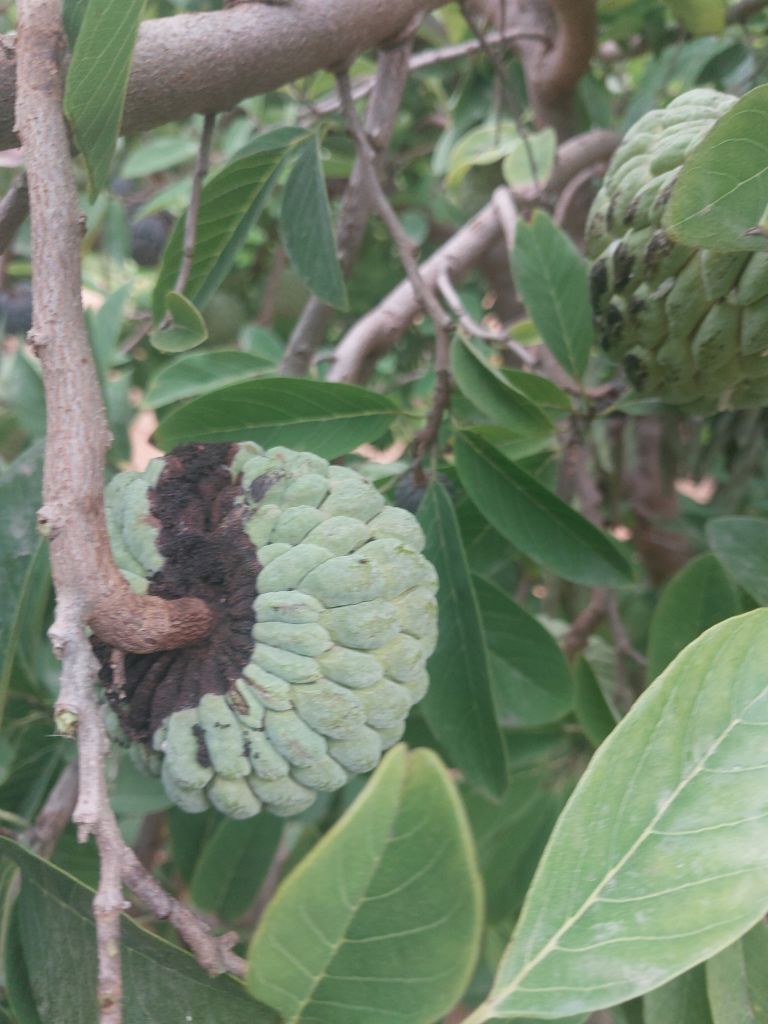
Disease label: Diplodia Rot